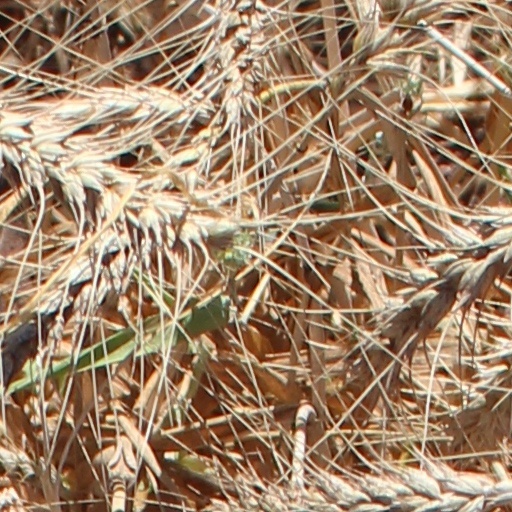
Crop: wheat